Joseph Vazquez

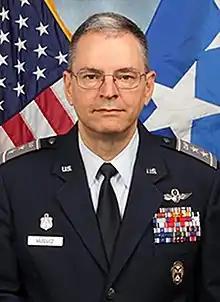

Joseph R. "Joe" Vazquez is a major general in the Civil Air Patrol. He served as the 23rd National Commander from 2014 to 2017. The non-profit organization, founded in 1941 and tasked as the Auxiliary of the United States Air Force, has 60,000 volunteers and three congressionally-chartered missions: Emergency Services, Cadet Programs (education and training program for youth ages 12–20), and Aerospace Education.